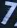
Number: 7